George Macartney (Australian politician)

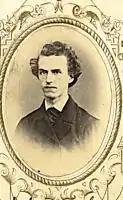

George David Macartney (1841 - 2 June 1878) was an Australian politician. He was a member for Gippsland South in the Victorian Legislative Assembly from 1869 to 1871 and 1877 to 1878.